Freddi Fish 3: The Case of the Stolen Conch Shell

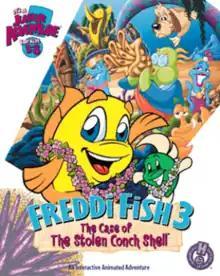
Cover art

Freddi Fish 3: The Case of the Stolen Conch Shell is a 1998 video game and the third installment in the "Freddi Fish" series, developed and published by Humongous Entertainment. An iOS version was released with a shortened title "Freddi Fish & the Stolen Shell", and also released with a "Lite" demo version that featured subtitles and text boxes in the gameplay. It was considered one of Atari's capital projects available on its website and on the App Store. A Nintendo Switch version along with "Putt-Putt Travels Through Time" was released in January 2022, followed by the PlayStation 4 version on the PlayStation Store in November.